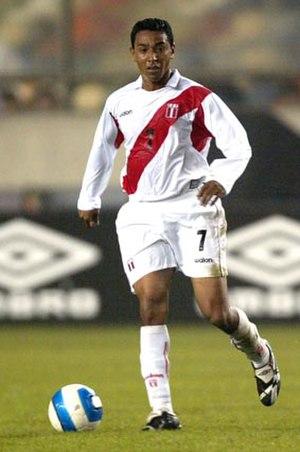
Nolberto « Nobby » Albino Solano Todco, communément appelé Nolberto Solano, né le 12 décembre 1974 à Callao au Pérou, est un footballeur péruvien devenu entraîneur. Il était réputé pour ses excellents coups francs.